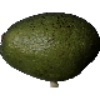
Label: Avocado 1